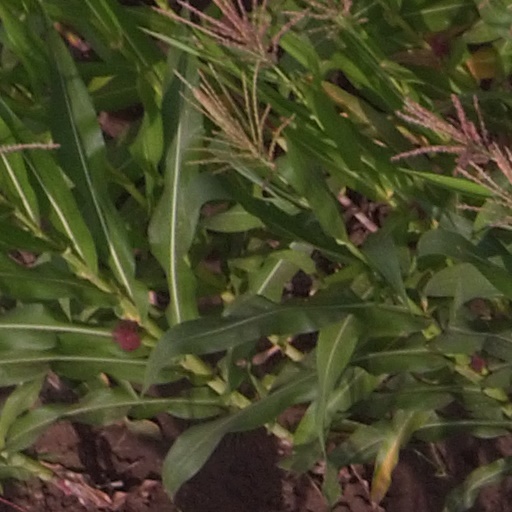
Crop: maize; corn